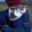
Label: cat